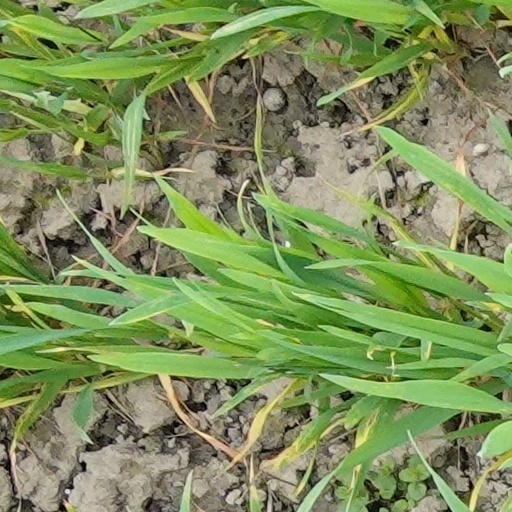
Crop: wheat